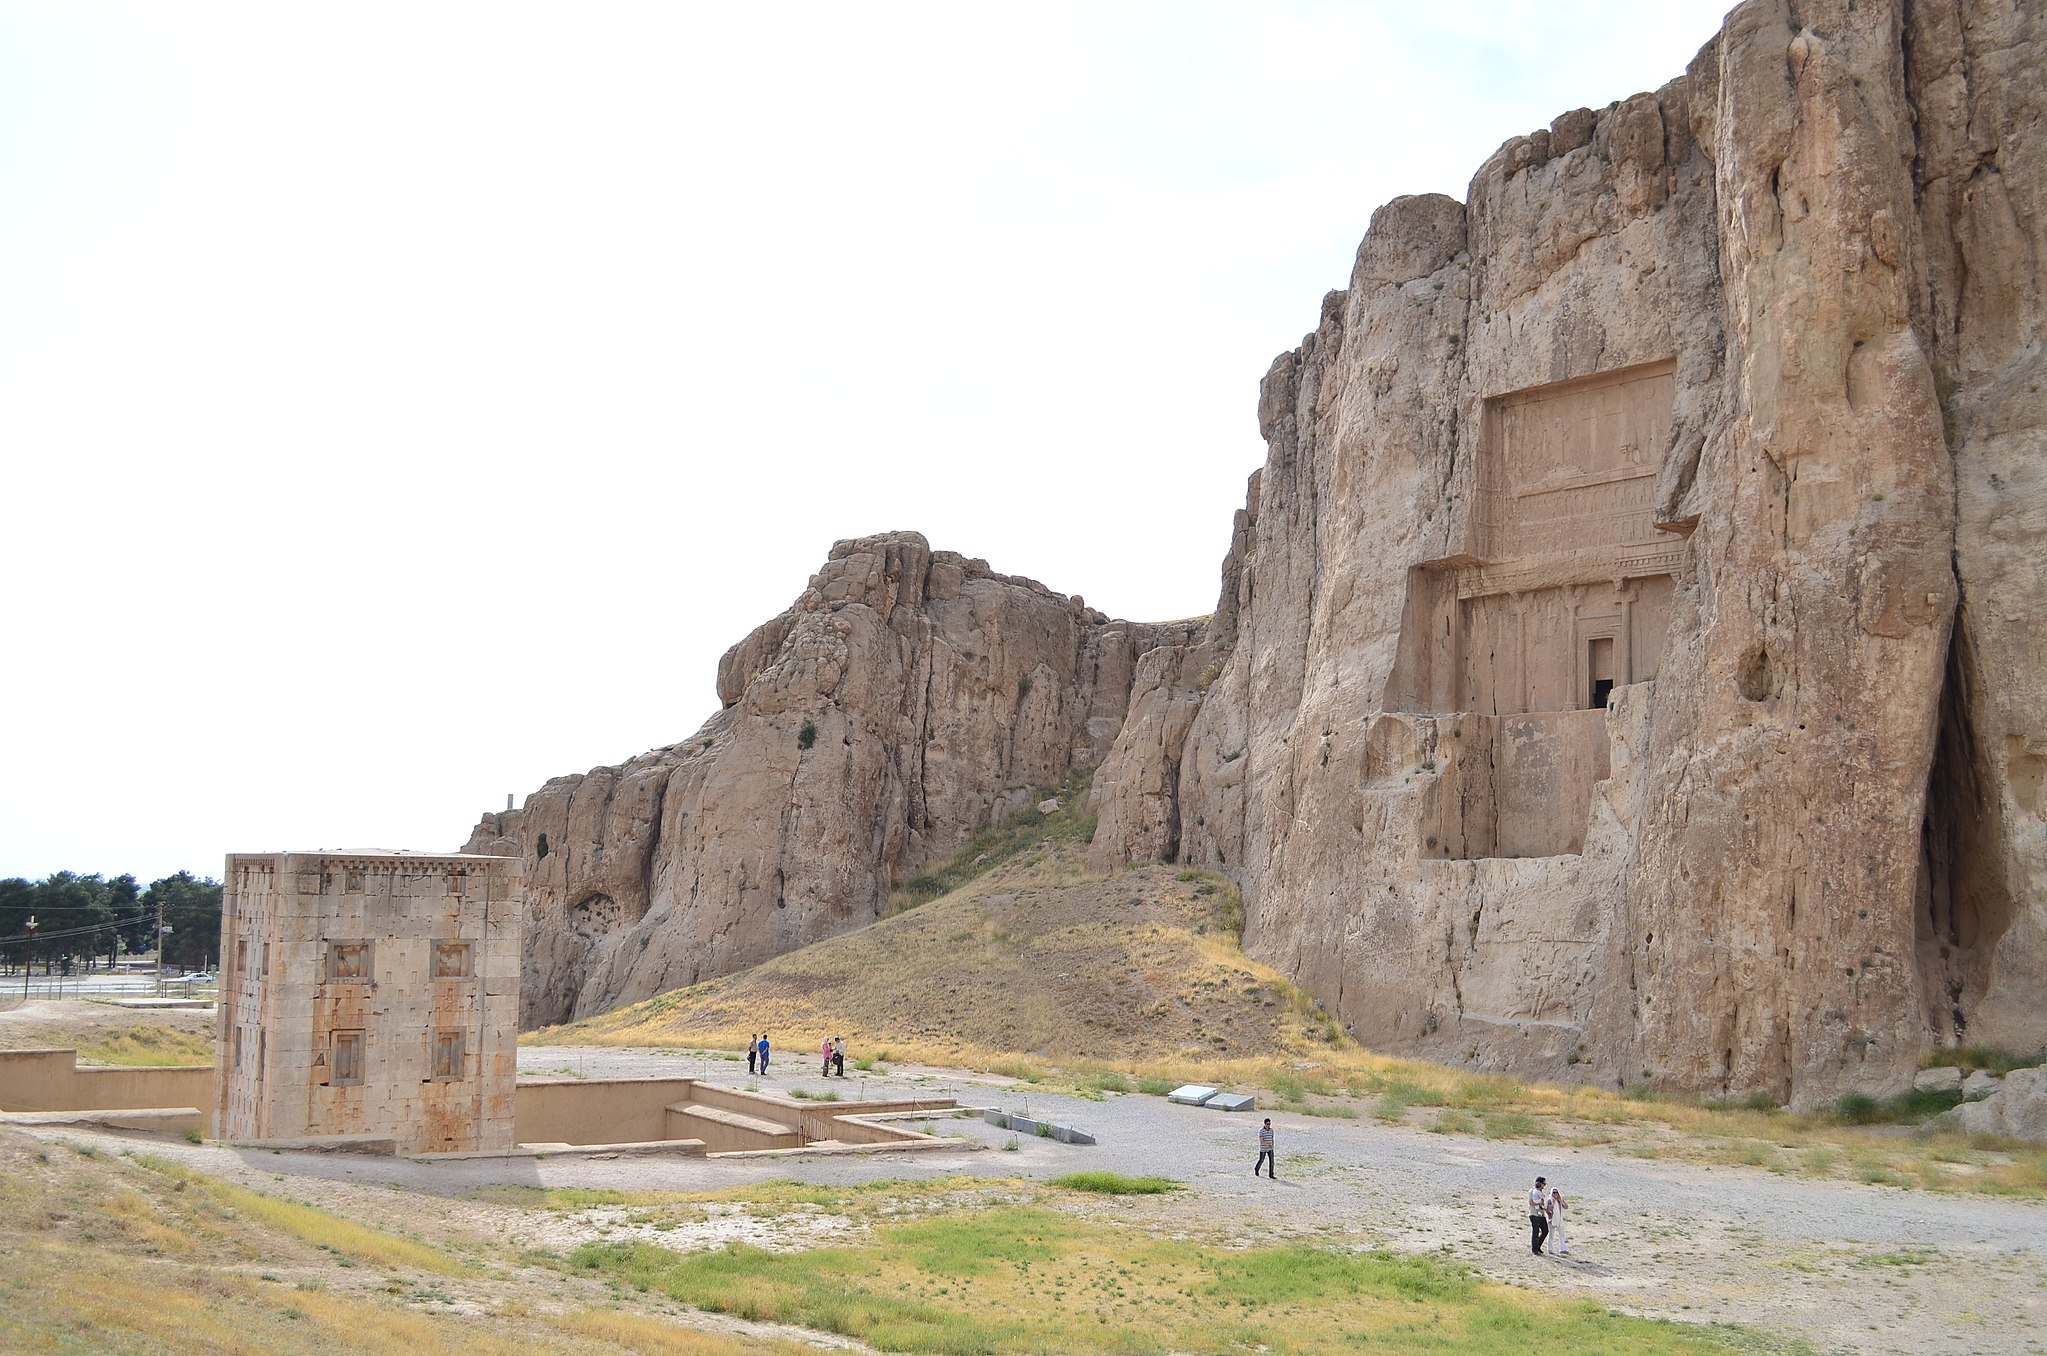
Title: Naqshe Rostam Darafsh Ordibehesht 93 (52)
Description: Naqsh-e Rustam
Date: 2014-05-05 16:56:18
Categories: GFDL, Taken with Nikon D5100, Naqsh-e Rustam, License migration redundant, Self-published work, Photos by Darafsh Kaviyani